Vladan Kovačević

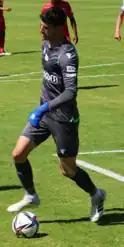
Kovačević with Raków Częstochowa

In June 2021, Kovačević was transferred to Polish outfit Raków Częstochowa for an undisclosed fee. He made his competitive debut for the club in 2021 Polish Super Cup game against Legia Warsaw on 17 July and managed to win his first trophy. A week later, he made his league debut against Piast Gliwice.